List of Suits characters

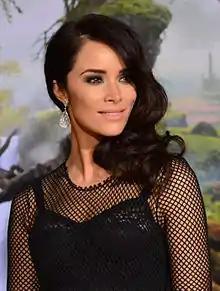
Abigail Spencer

Dana "Scottie" Scott, played by Abigail Spencer, is Harvey's on-and-off again girlfriend at Harvard and rival in the professional world. She graduated first in their class at Harvard Law. She also clerked for a US Supreme Court Justice. She works at Edward Darby's London based international law firm. She first appears as the opposing counsel in a merger that Harvey's client, Jones (a British-born luxury hotel chain proprietor) is seemingly eager to complete with Scottie's client Daniel Vega, which Harvey believes he is pushing through too hastily. When Harvey discovers Scottie is opposing counsel he is taken aback and becomes incredibly cautious, wary of Scottie's methods. Scottie tries to con Harvey into believing that her client wants to merge when in reality it is a hostile takeover in disguise. When Harvey discovers this, he instructs his client to immediately put his hotel chain's most valuable assets on the market, foiling her plan and making the advantages of a hostile acquisition disappear. Harvey then confronts her about it. Embarrassed, she pleads with him to not go through with it, knowing that it would make her look very foolish and risk her losing her client. Harvey agrees, in exchange for her admitting her mistake to both parties of the deal, who reconcile with each other and agree to go back to the original negotiations stipulating a merger. Vega ends up terminating her services and firing her anyway following the deal's closing.